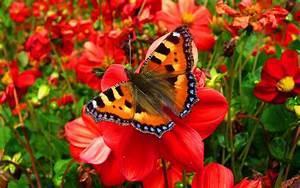
butterfly